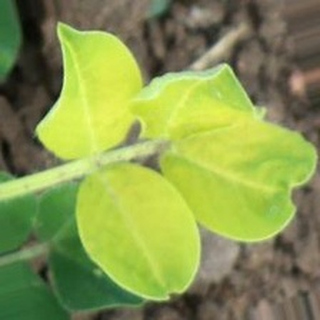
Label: groundnut_nutrition_deficiency